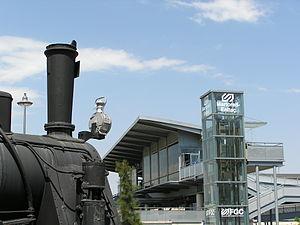
Gare de Martorell-Enllaç (Espagne)